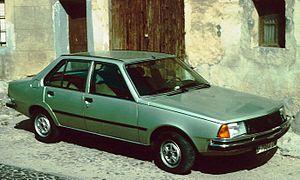
La Renault 18 est une automobile de taille moyenne fabriquée par le constructeur français Renault à partir de 1978.